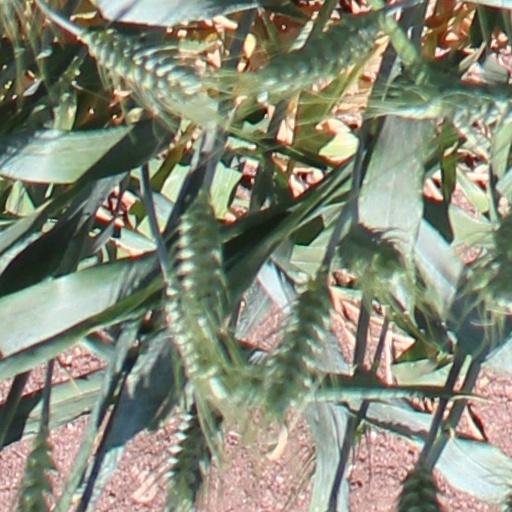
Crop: wheat